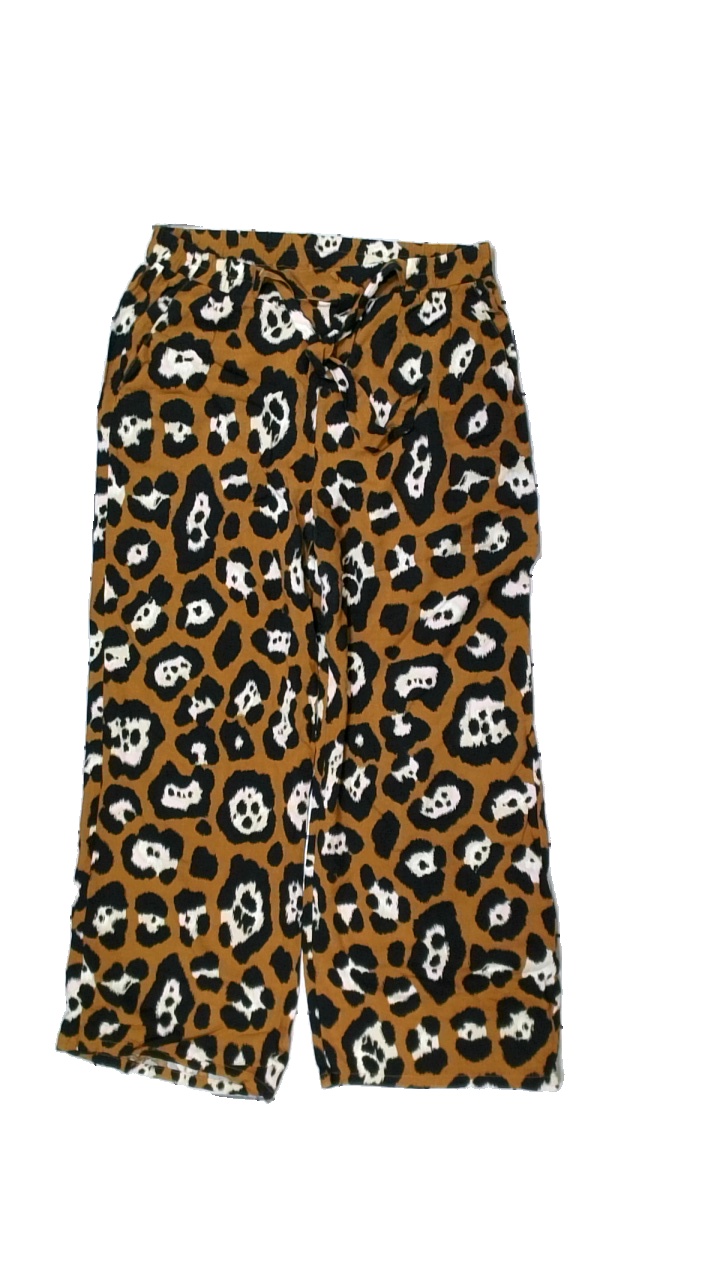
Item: Trousers (Ladies)
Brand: Soya/soyaconcept
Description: leopardmönstrade byxor, urtvättade
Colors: Brown, Black, Pink
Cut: Regular
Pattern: Animal print
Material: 100% viscose
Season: All
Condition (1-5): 2
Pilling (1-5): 2
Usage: Export
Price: <50